Ferario Spasov

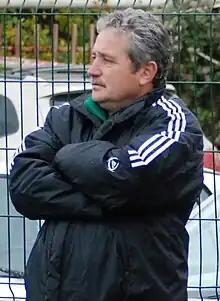
Spasov in 2009

Ferario Spasov (Bulgarian: Ферарио Спасов; 20 February 1962 – 11 November 2023) was a Bulgarian football coach and player.